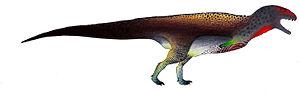
Spinostropheus est un genre éteint de dinosaures théropodes carnivores de l'infra-ordre des cératosauriens datant du Jurassique et retrouvé au Niger.